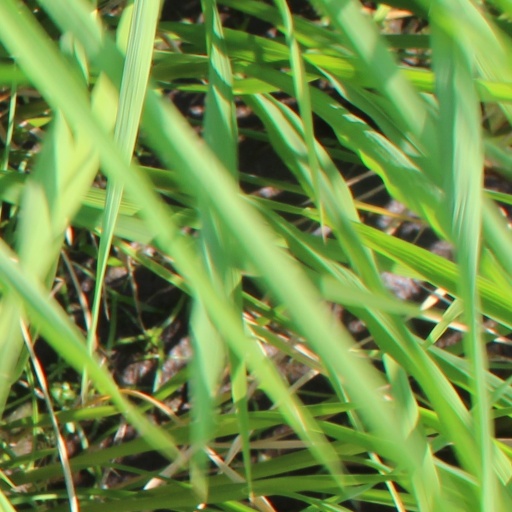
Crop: rice